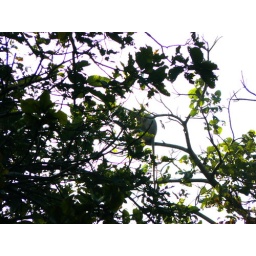
this monkey was going crazy... tigers were circling back around towards us... (2)